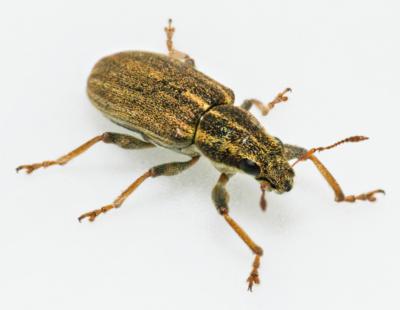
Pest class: pea_leaf_weevil